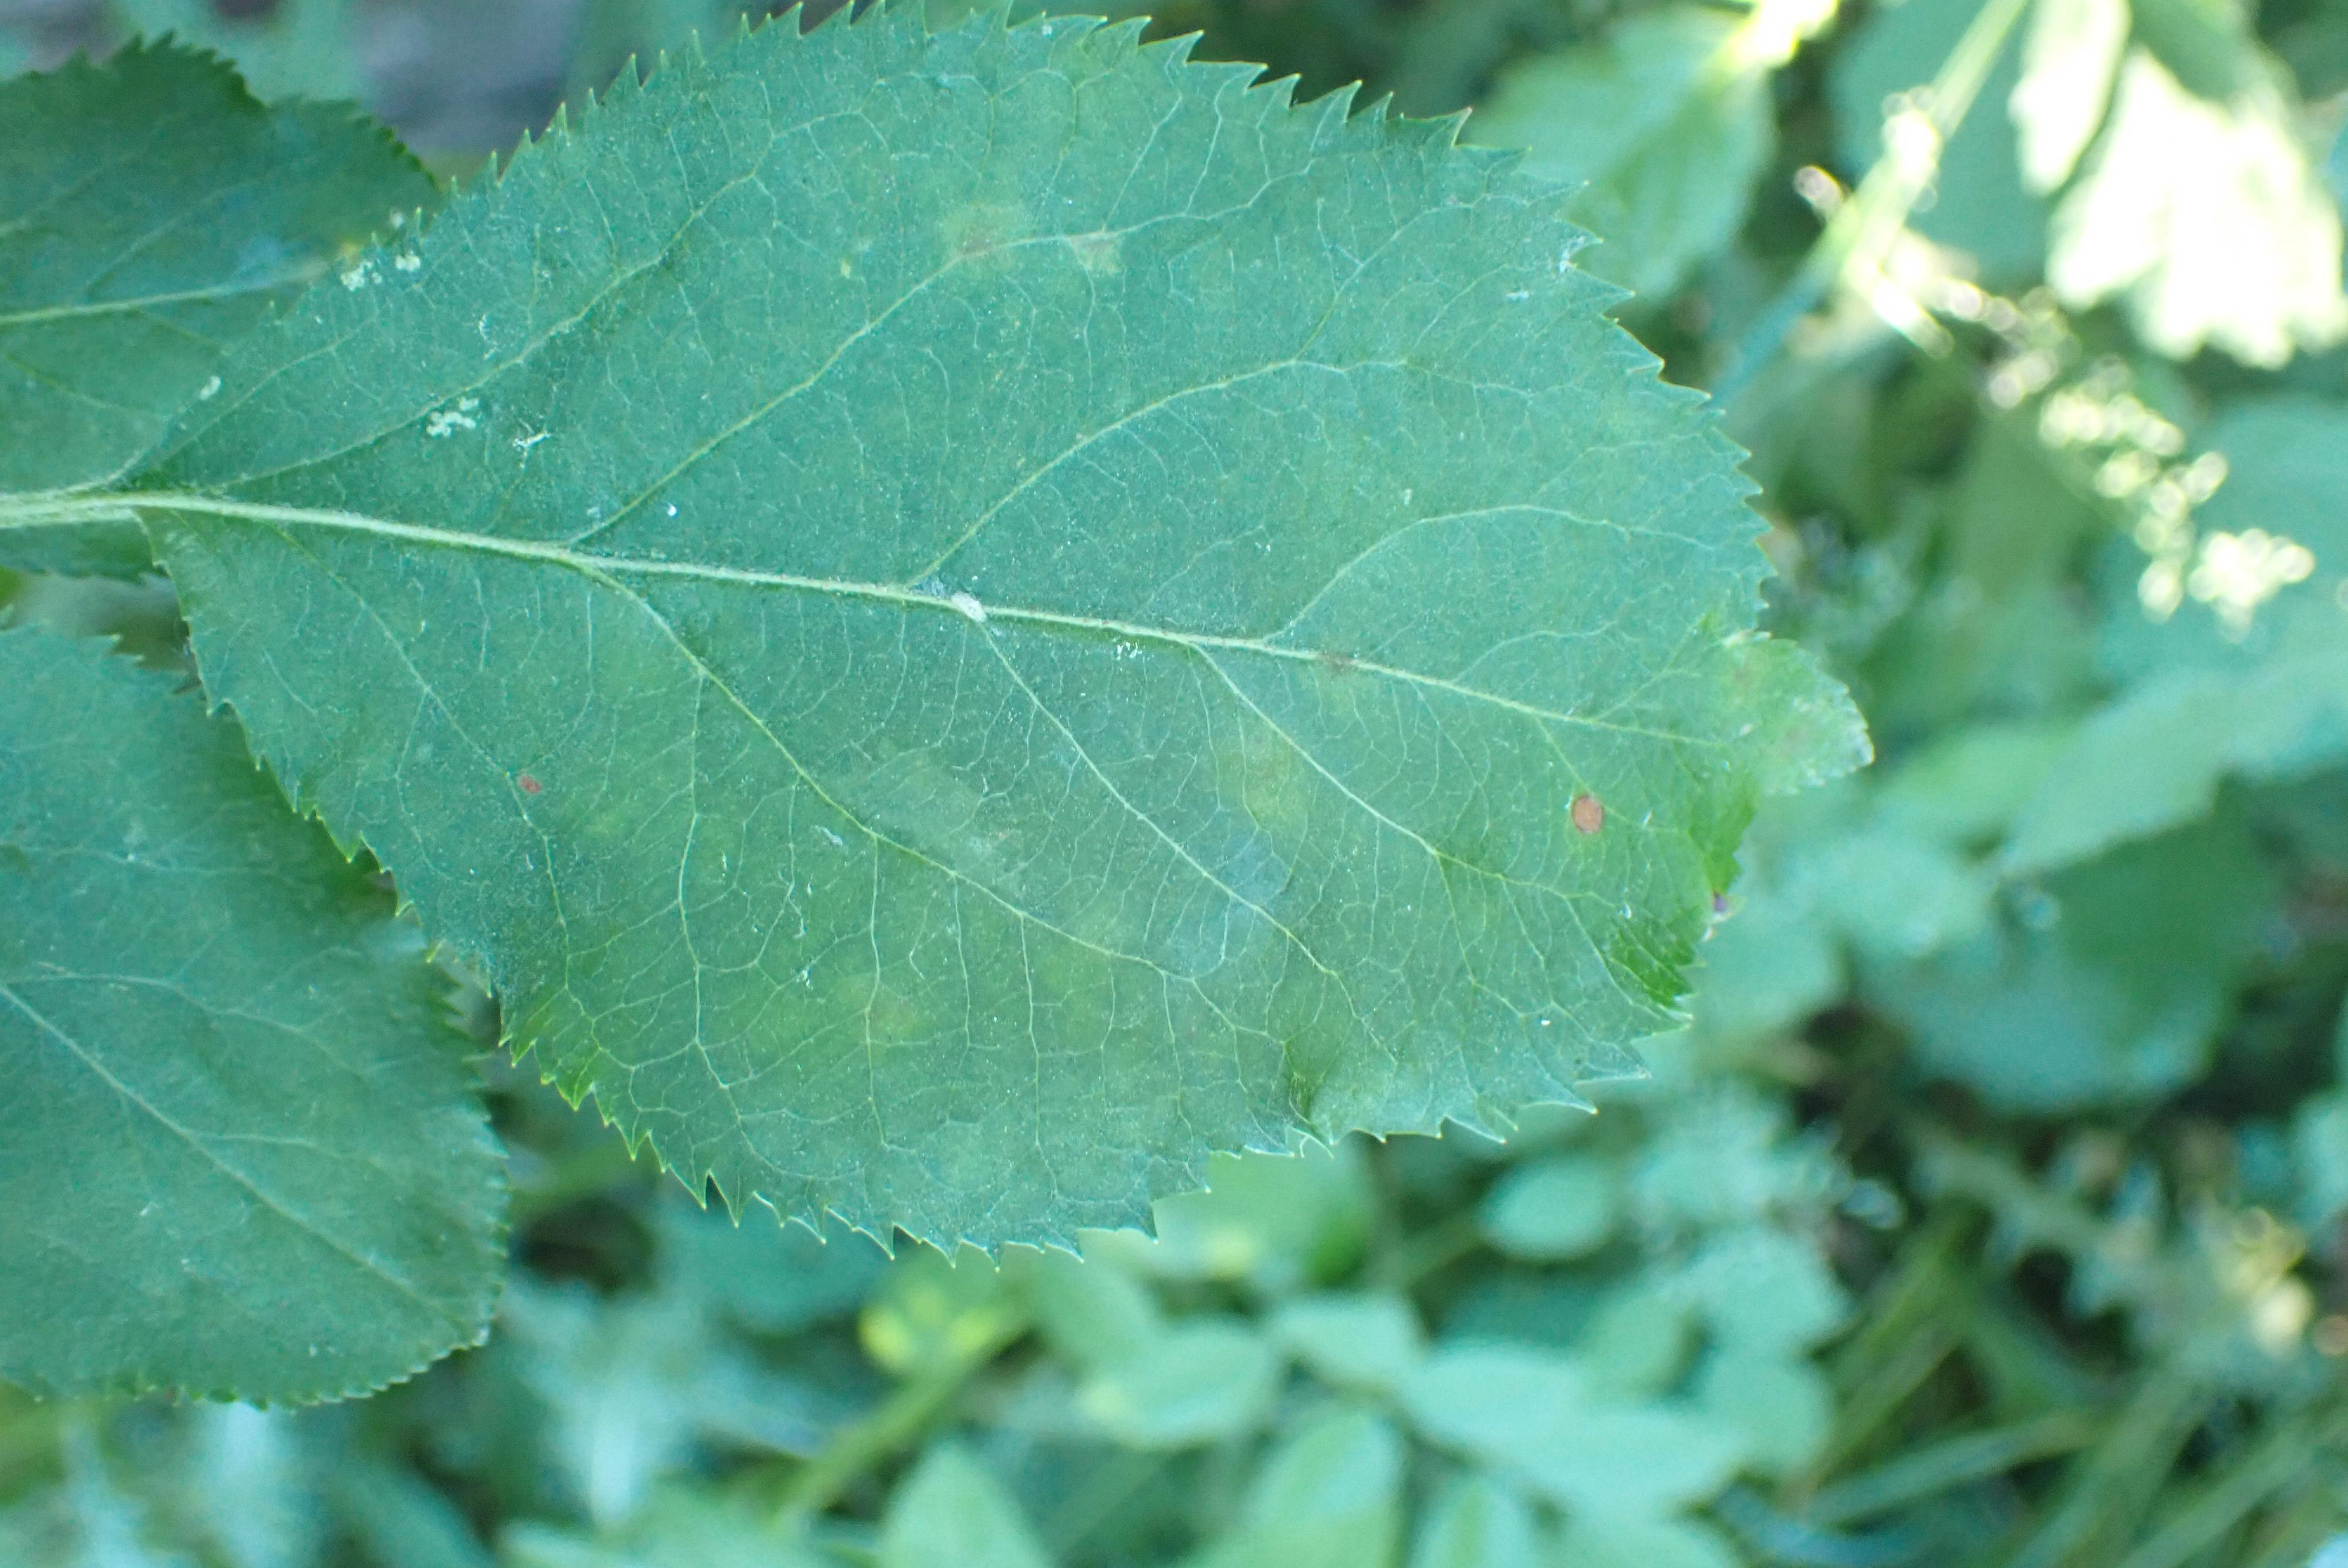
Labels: scab, frog_eye_leaf_spot